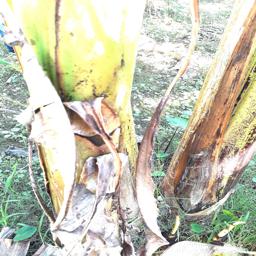
Label: PSEUDOSTEM WEEVIL